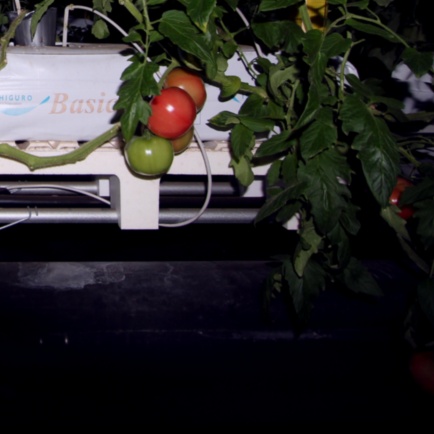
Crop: tomato